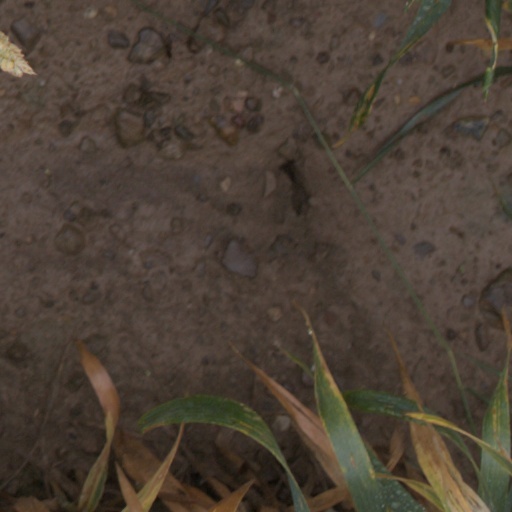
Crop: wheat